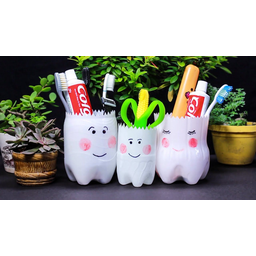
Label: plastic